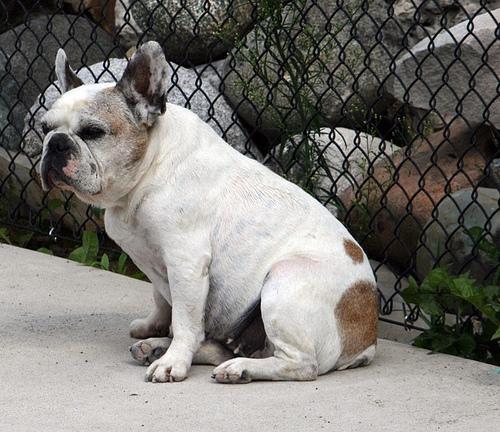
French_bulldog